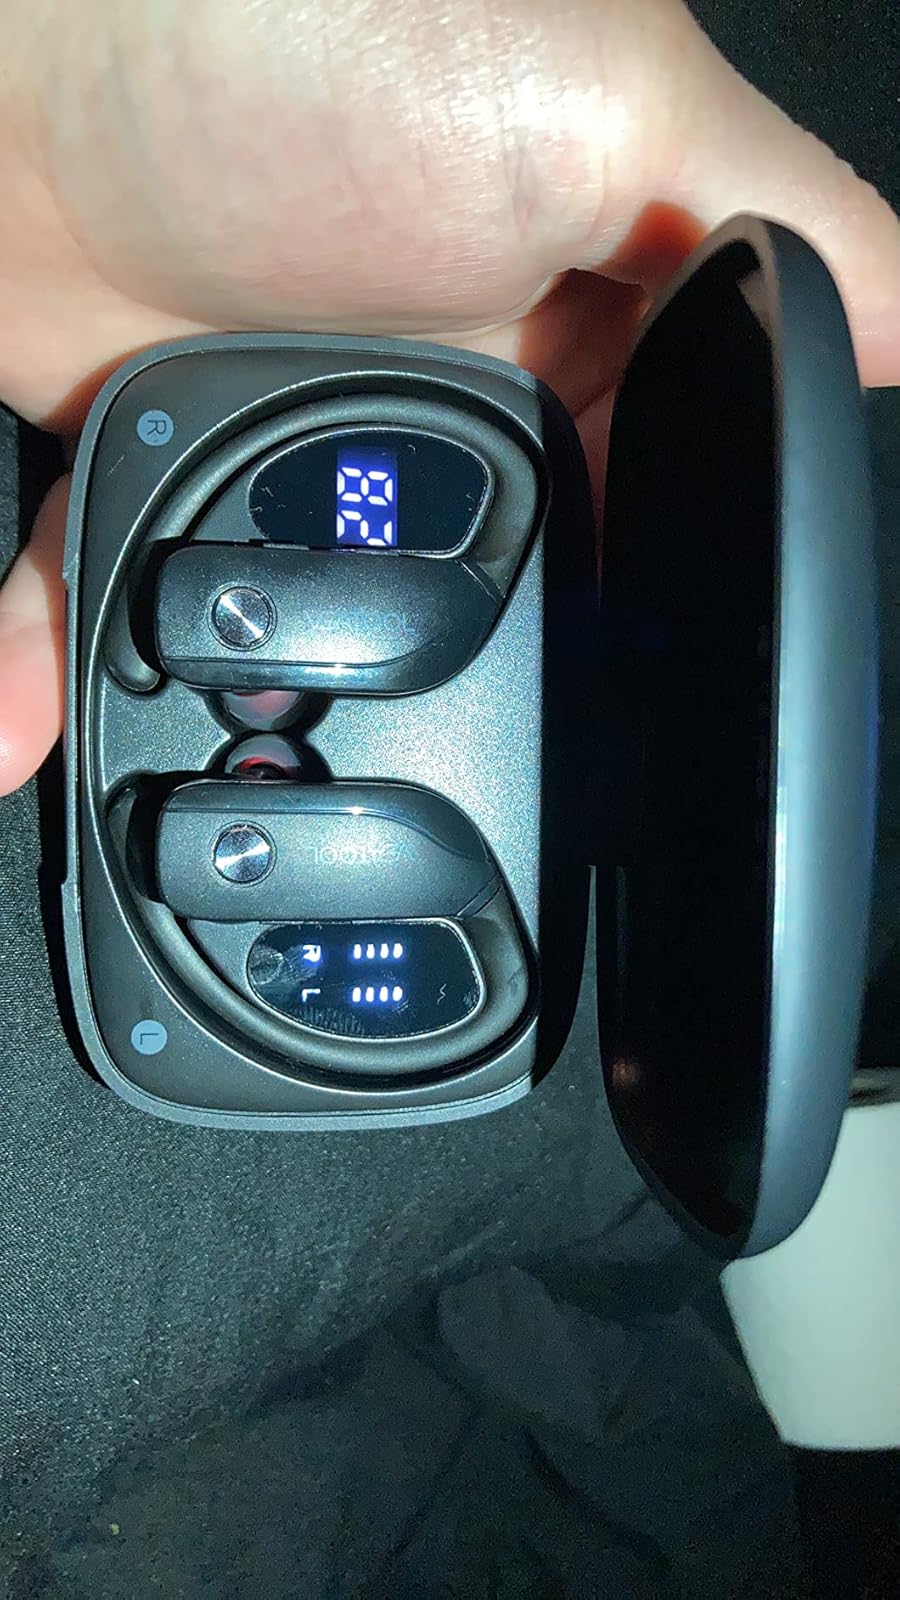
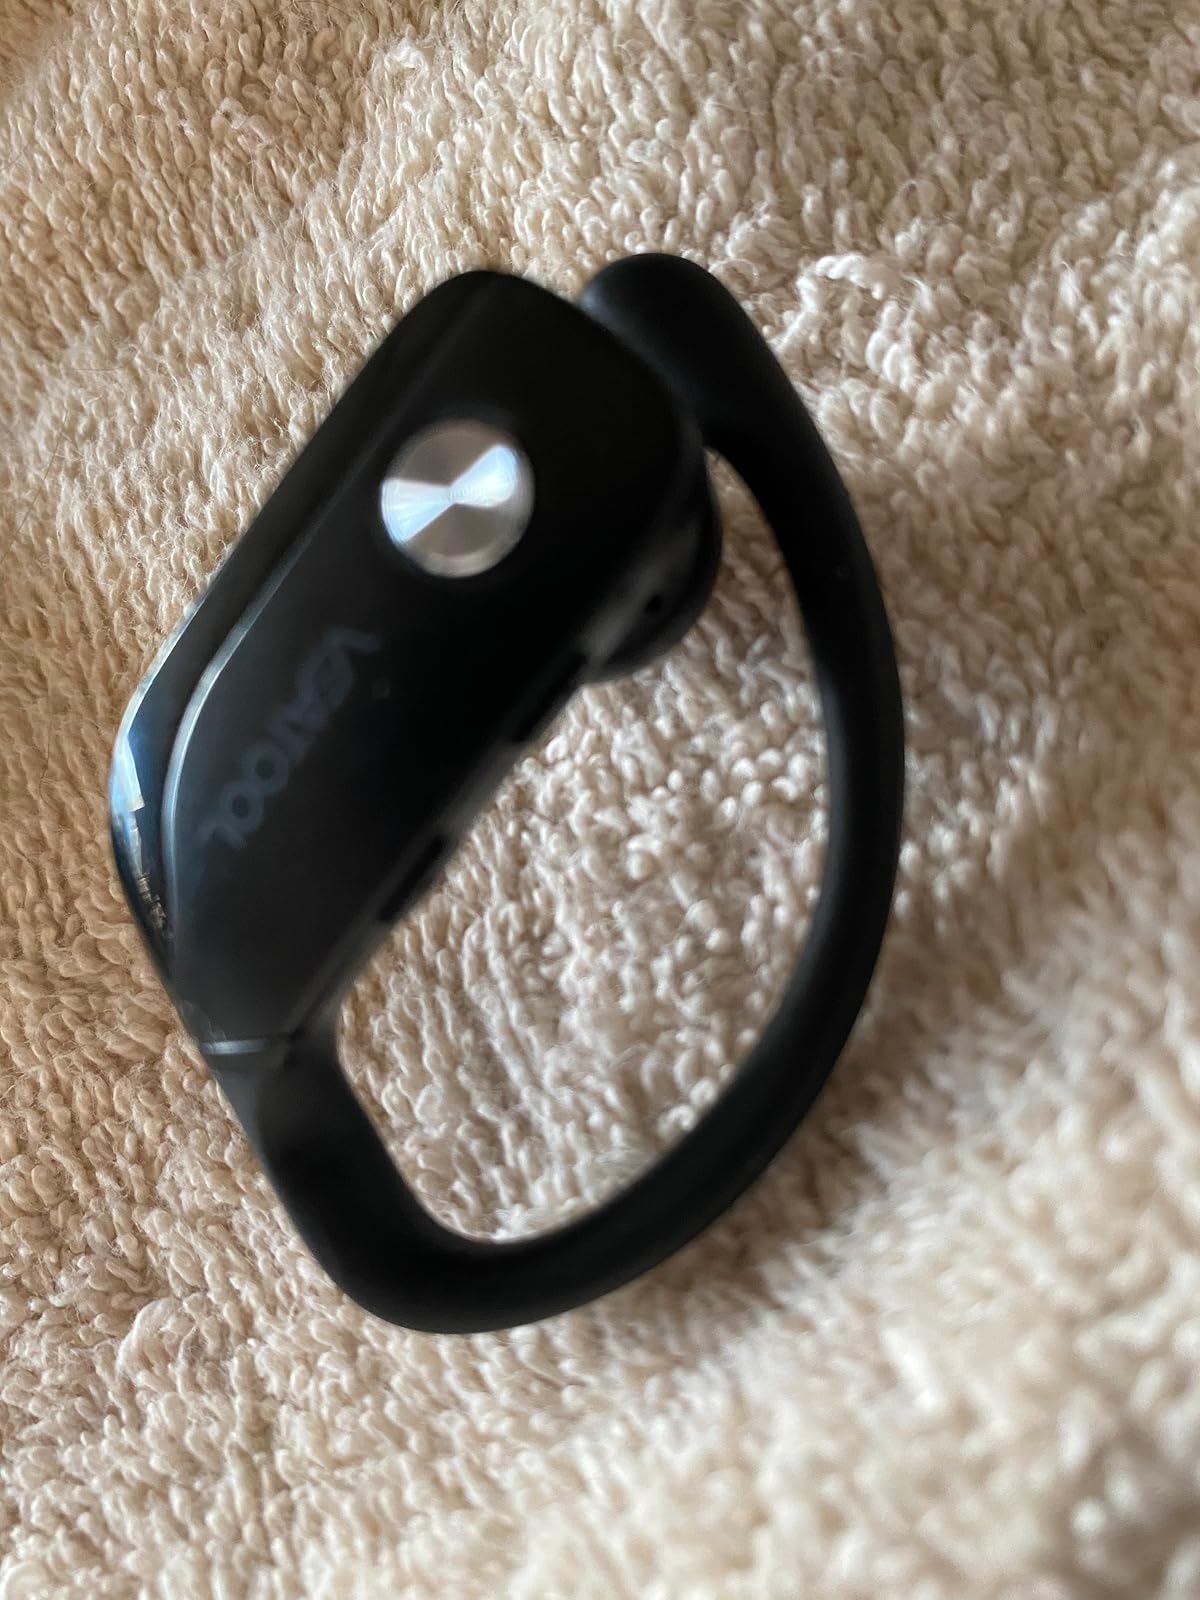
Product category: earbuds
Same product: yes